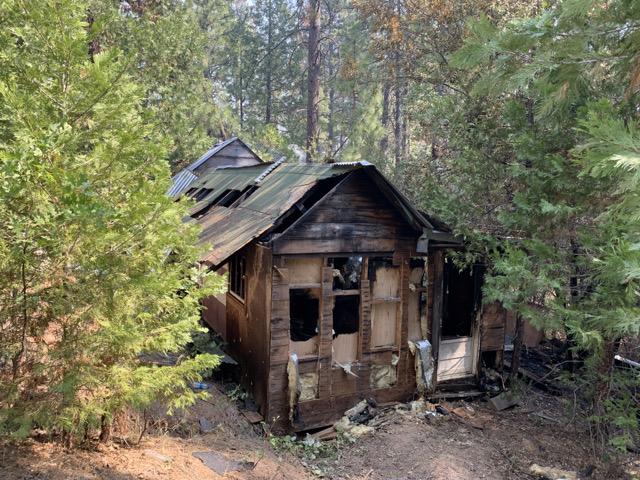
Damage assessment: destroyed